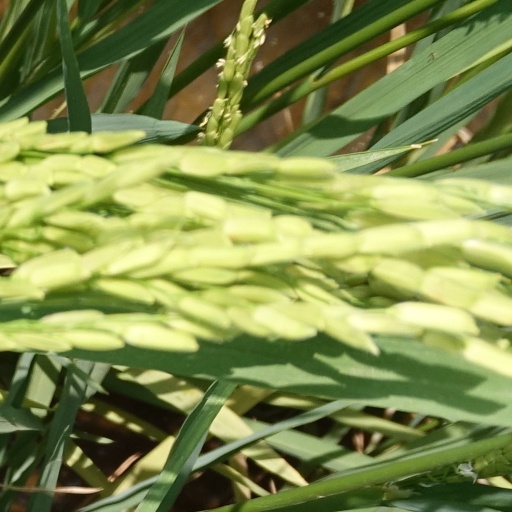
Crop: rice